Animal migration tracking

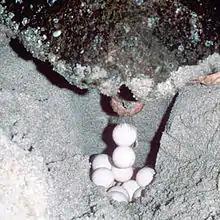
Sea turtle eggs being laid by the mother. Unhatched eggs can be used in stable isotope analysis.

Stable isotopes are one of the intrinsic markers used for studying migration of animals. One of the benefits of intrinsic markers in general, including stable isotope analysis, is that it does not require an organism to be captured and tagged and then recaptured at a later time. Each capture of an organism provides information on where it has been based on diet. The three types of intrinsic markers that can be used as tools for animal migration studies are: (1) contaminants, parasites and pathogens, (2) trace elements, and (3) stable isotopes. Certain geographic regions have specific stable isotope ratios that affect the chemistry of organisms foraging in those locations, this creates "isoscapes" that scientists can use to understand where the organism has been eating. A couple prerequisites must be met in order to use stable isotope analysis successfully: (1) the animal must have at least one light isotope of interest in specific tissues that can be sampled (this condition is almost always met since these light isotopes are building blocks of most animal tissues), and (2) the organism needs to migrate between isotopically different regions and these isotopes must be retained in the tissue in order for the differences to be measured.